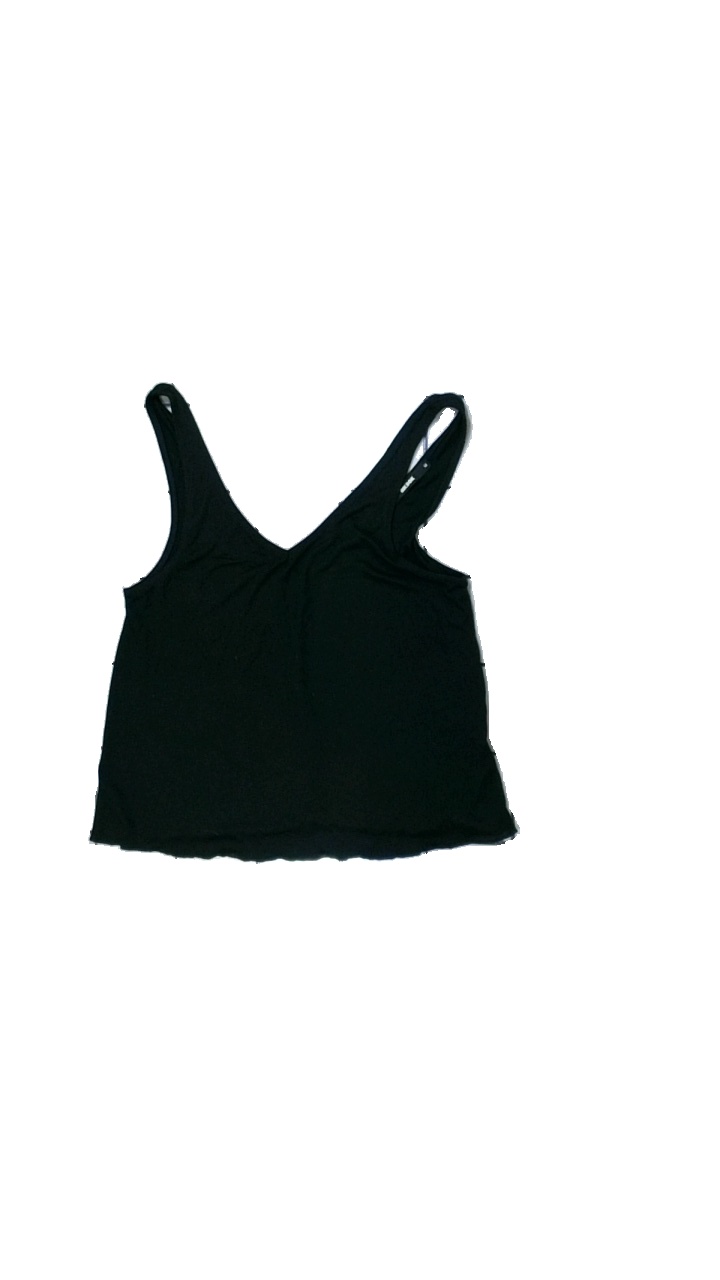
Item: Tank Top (Ladies)
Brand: Bikbok
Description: svart linne, nopprig
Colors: Black
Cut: Regular
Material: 66% viscose 34% polyester
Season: Summer
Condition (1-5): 3
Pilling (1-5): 3
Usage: Export
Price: <50